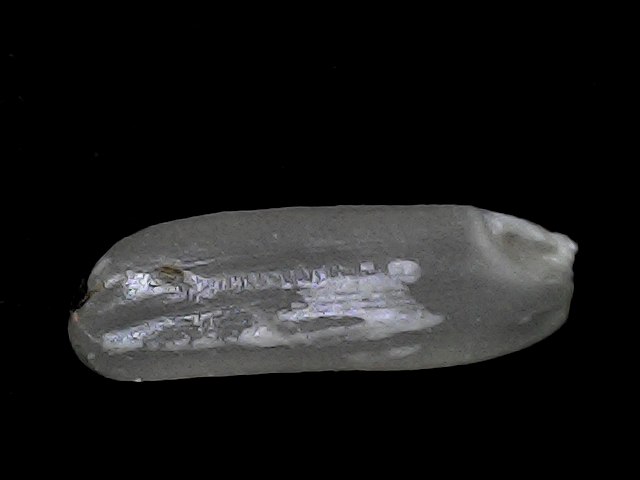
Rice variety: BD75